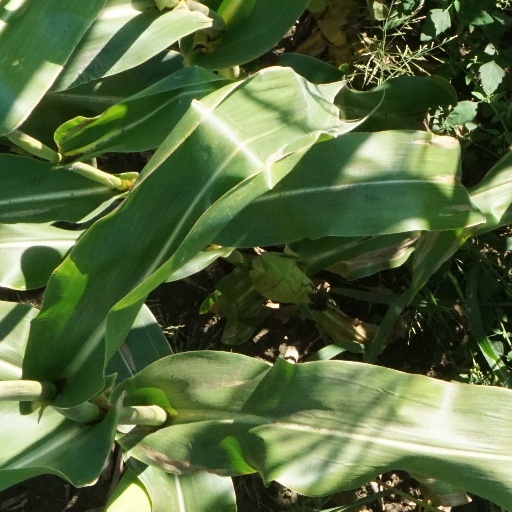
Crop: maize; corn